Miguel San Martín

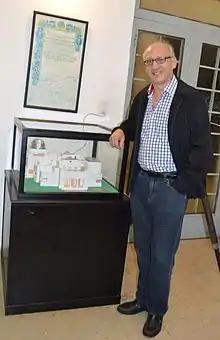
Miguel San Martín after a conference in the Asociación Argentina "Amigos de la Astronomía".

Alejandro Miguel San Martín (January 6, 1959) is an Argentine engineer of NASA and a science educator. He is best known for his work as Chief Engineer for the Guidance, Navigation, and Control system in the latest missions to Mars. His best known contribution is the Sky Crane system, of which he is coinventor, used in the "Curiosity" mission for the descent of the rover.